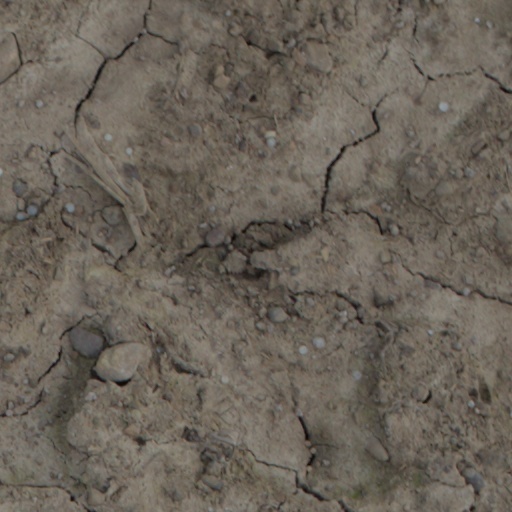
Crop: wheat